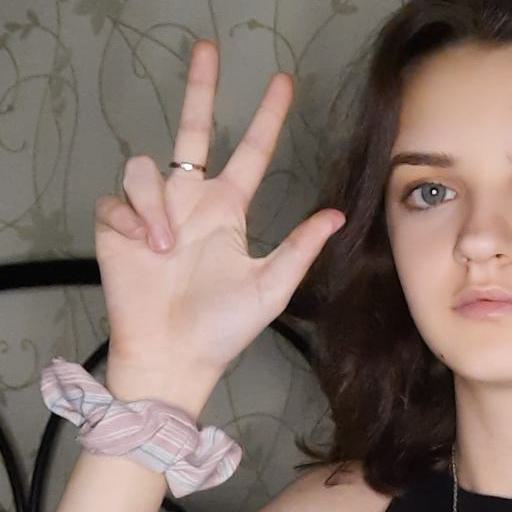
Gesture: three2